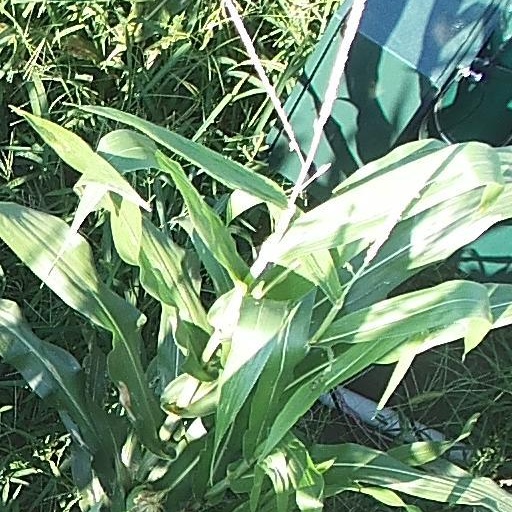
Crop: maize; corn